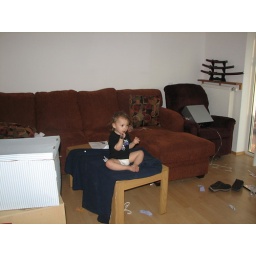
Serenity sitting on the table in the living room. That's our new couch in the background.